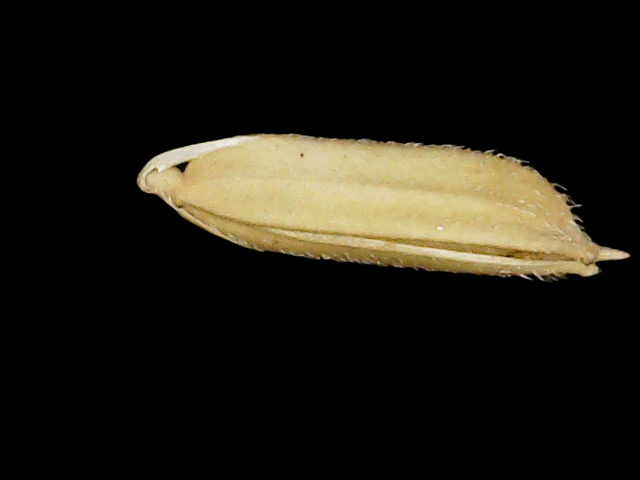
Rice variety: Binadhan14